Eastrington

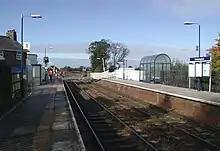
Eastrington Railway Station

The village is served by Eastrington railway station (formerly "South Eastrington") on the Hull to Selby railway line, and was historically also served by North Eastrington railway station on the Hull and Barnsley Railway.